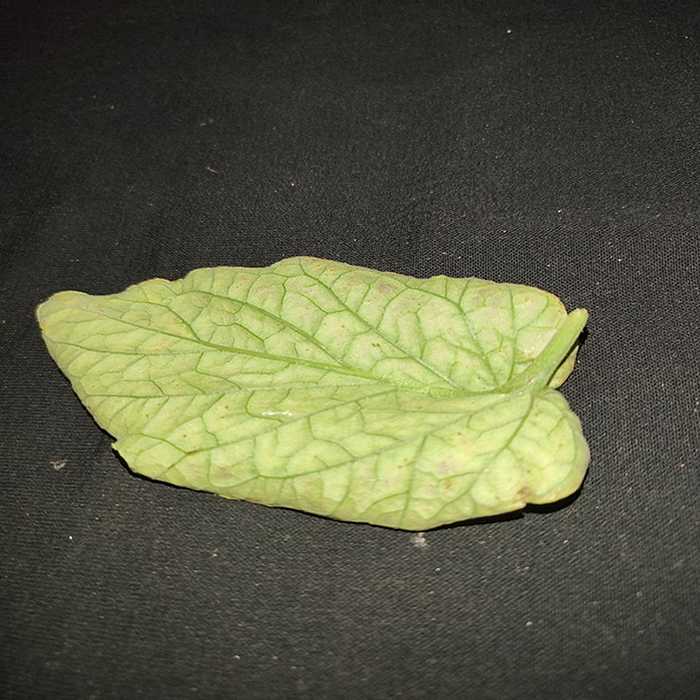
Plant: Tomato
Label: Tomato spotted wilt